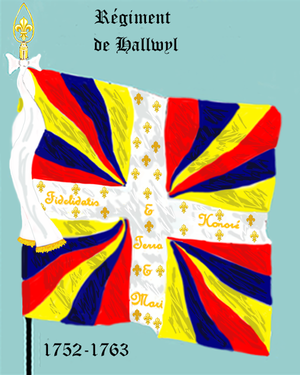
Le régiment de Hallwyl est un régiment d’infanterie suisse du Royaume de France créé en 1719 sous le nom de régiment de Karrer.